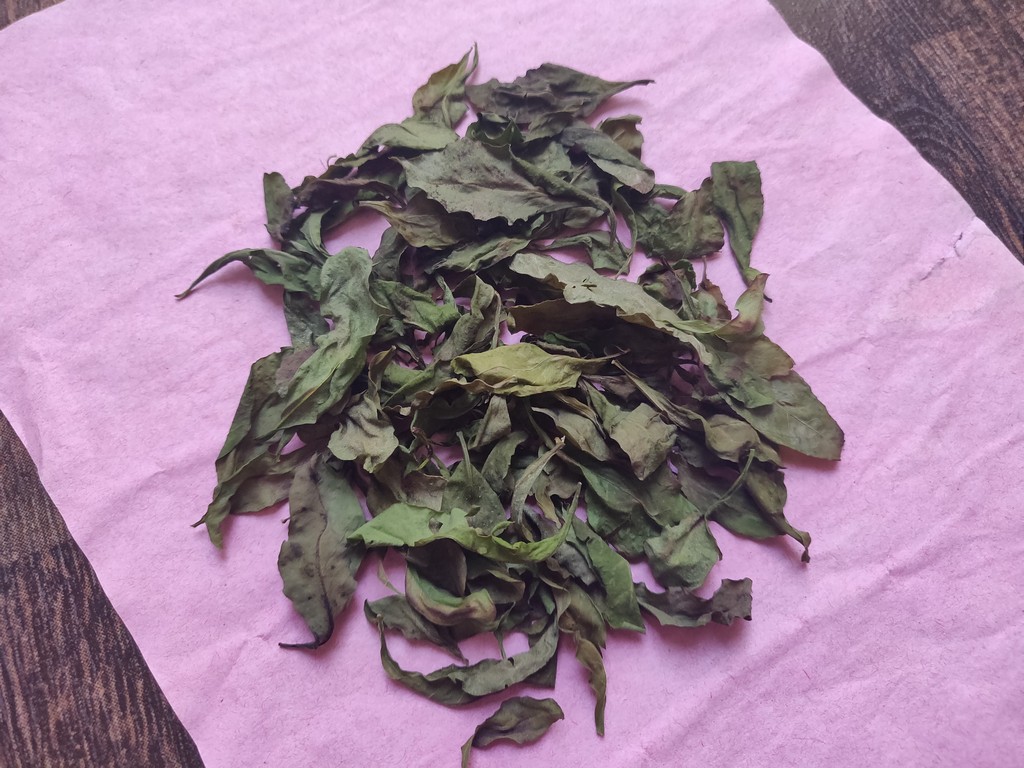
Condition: Dried
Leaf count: multiple
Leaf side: unknown